Cantarella (manga)

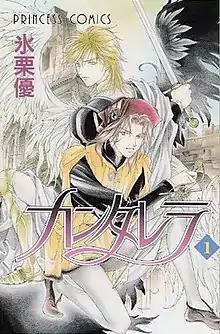
Cover of the first Japanese volume of "Cantarella", as published by Akita Shoten

is a Japanese dark fantasy manga series written and illustrated by You Higuri. Set during the Italian Renaissance, it follows the life of Cesare Borgia, whose soul is damned in a pact made with the Devil. The manga was serialized in Akita Shoten's "Princess Gold" magazine from 2000 to 2010, with its chapters collected into 12 bound volumes. It was licensed for an English-language release in North America by Go! Comi, who published 10 volumes before going out of business in 2010.